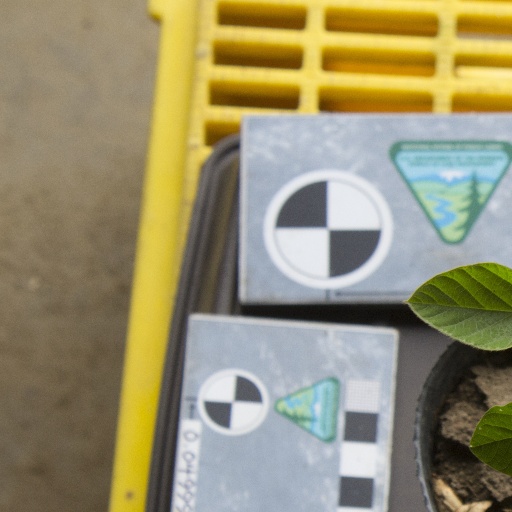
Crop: soybean